K. K. Neelakantan

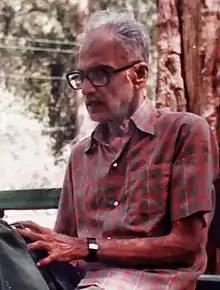

His magnum opus "Keralathile Pakshikal" (Birds of Kerala) first published in 1958 is considered to be a classic in Malayalam. Described with illustrations of 261 birds found in Kerala, it is considered a unique work among Indian languages. A collection of his essays on environment, bird watching and birds titled "Pullu Thottu Poonara Vare" won the award of the State Department of Science, Technology and environment for popular Science writing and also the I. C. Chacko Endowment prize by the Kerala Sahitya Academy. "Pakshikalum Manushyarum", his other work on birds and bird watching for children, also has won two awards from the Kerala Government and Kairali Children's Book Trust instituted for Children's literature.